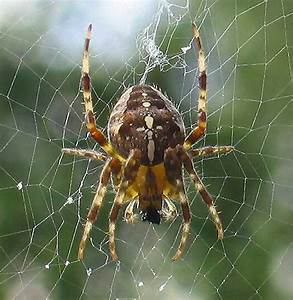
Label: spider